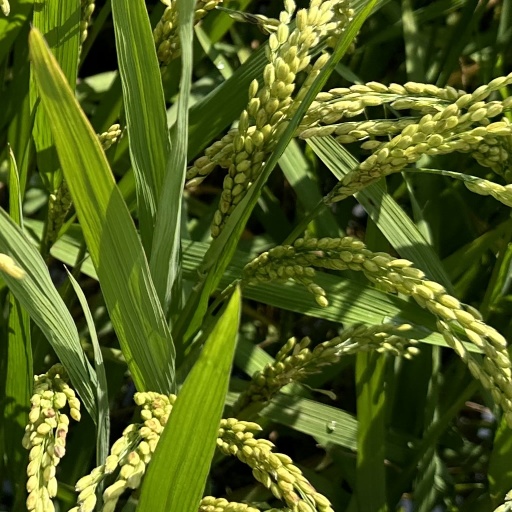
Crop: rice